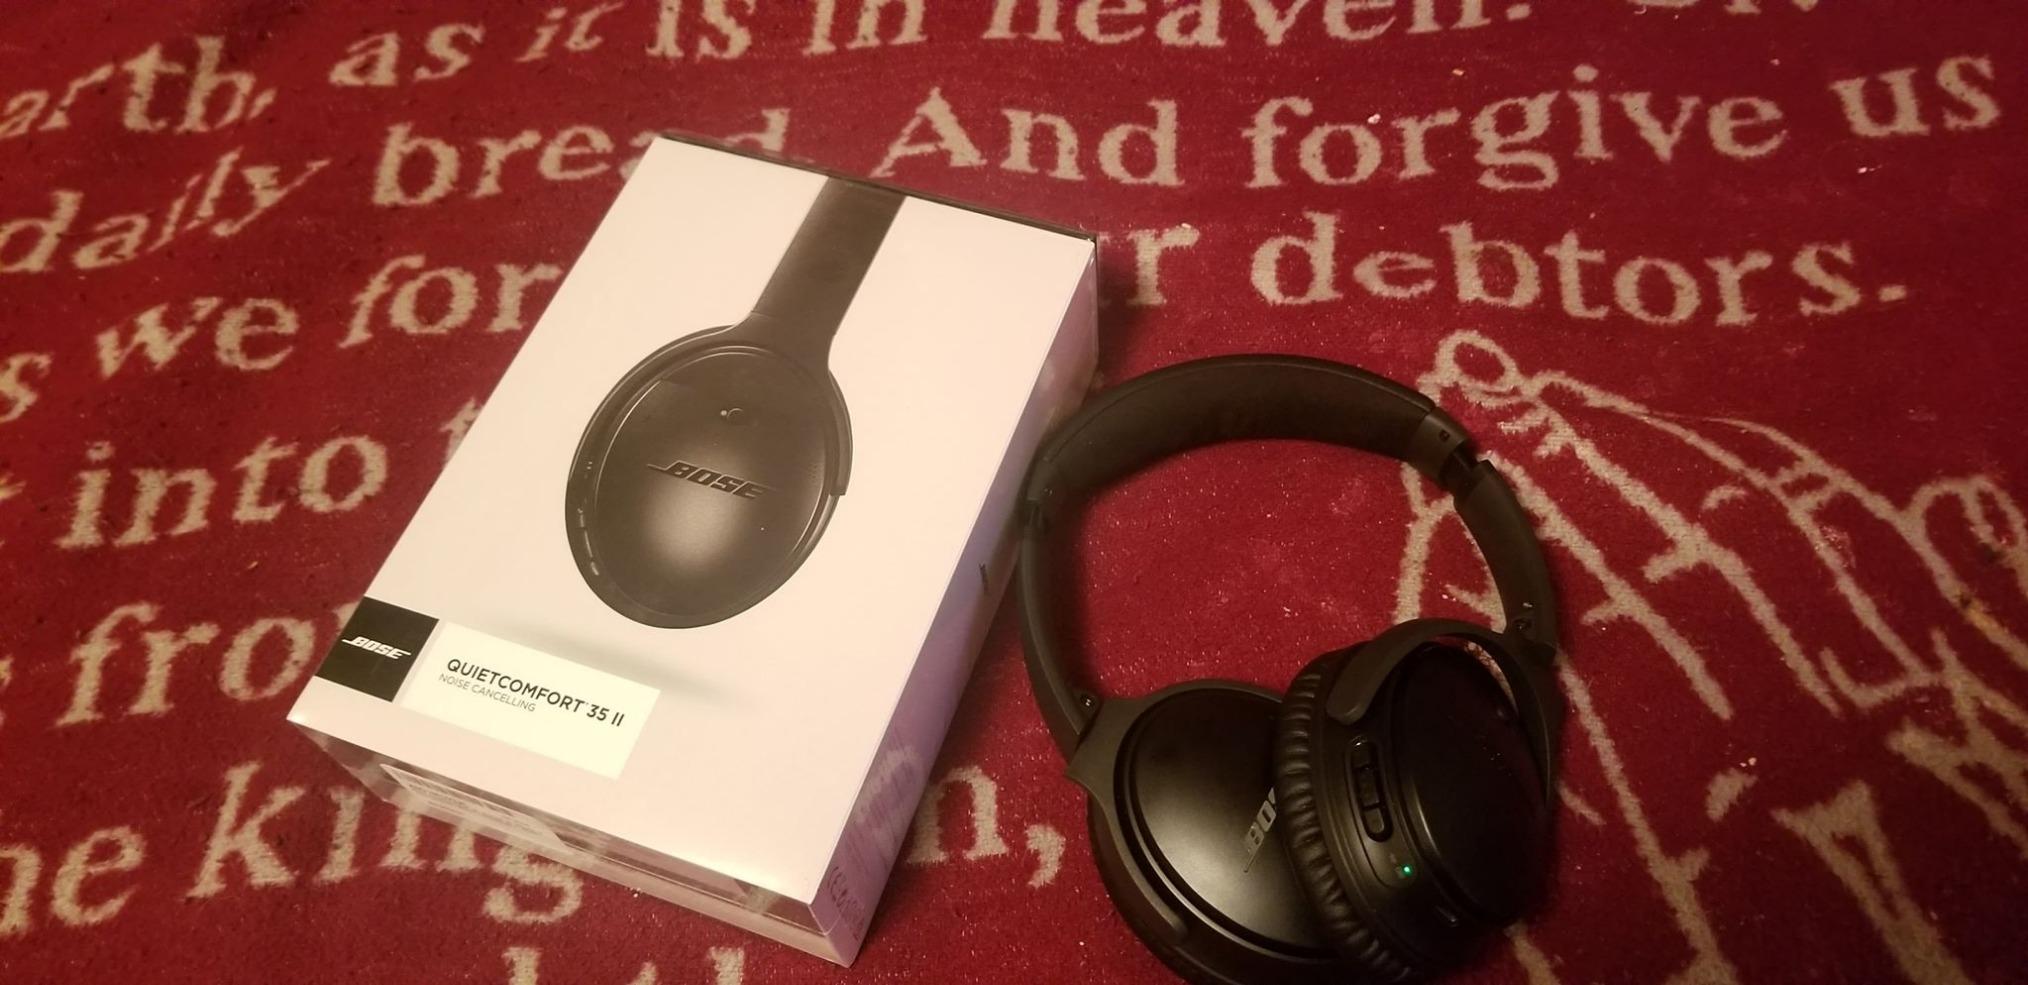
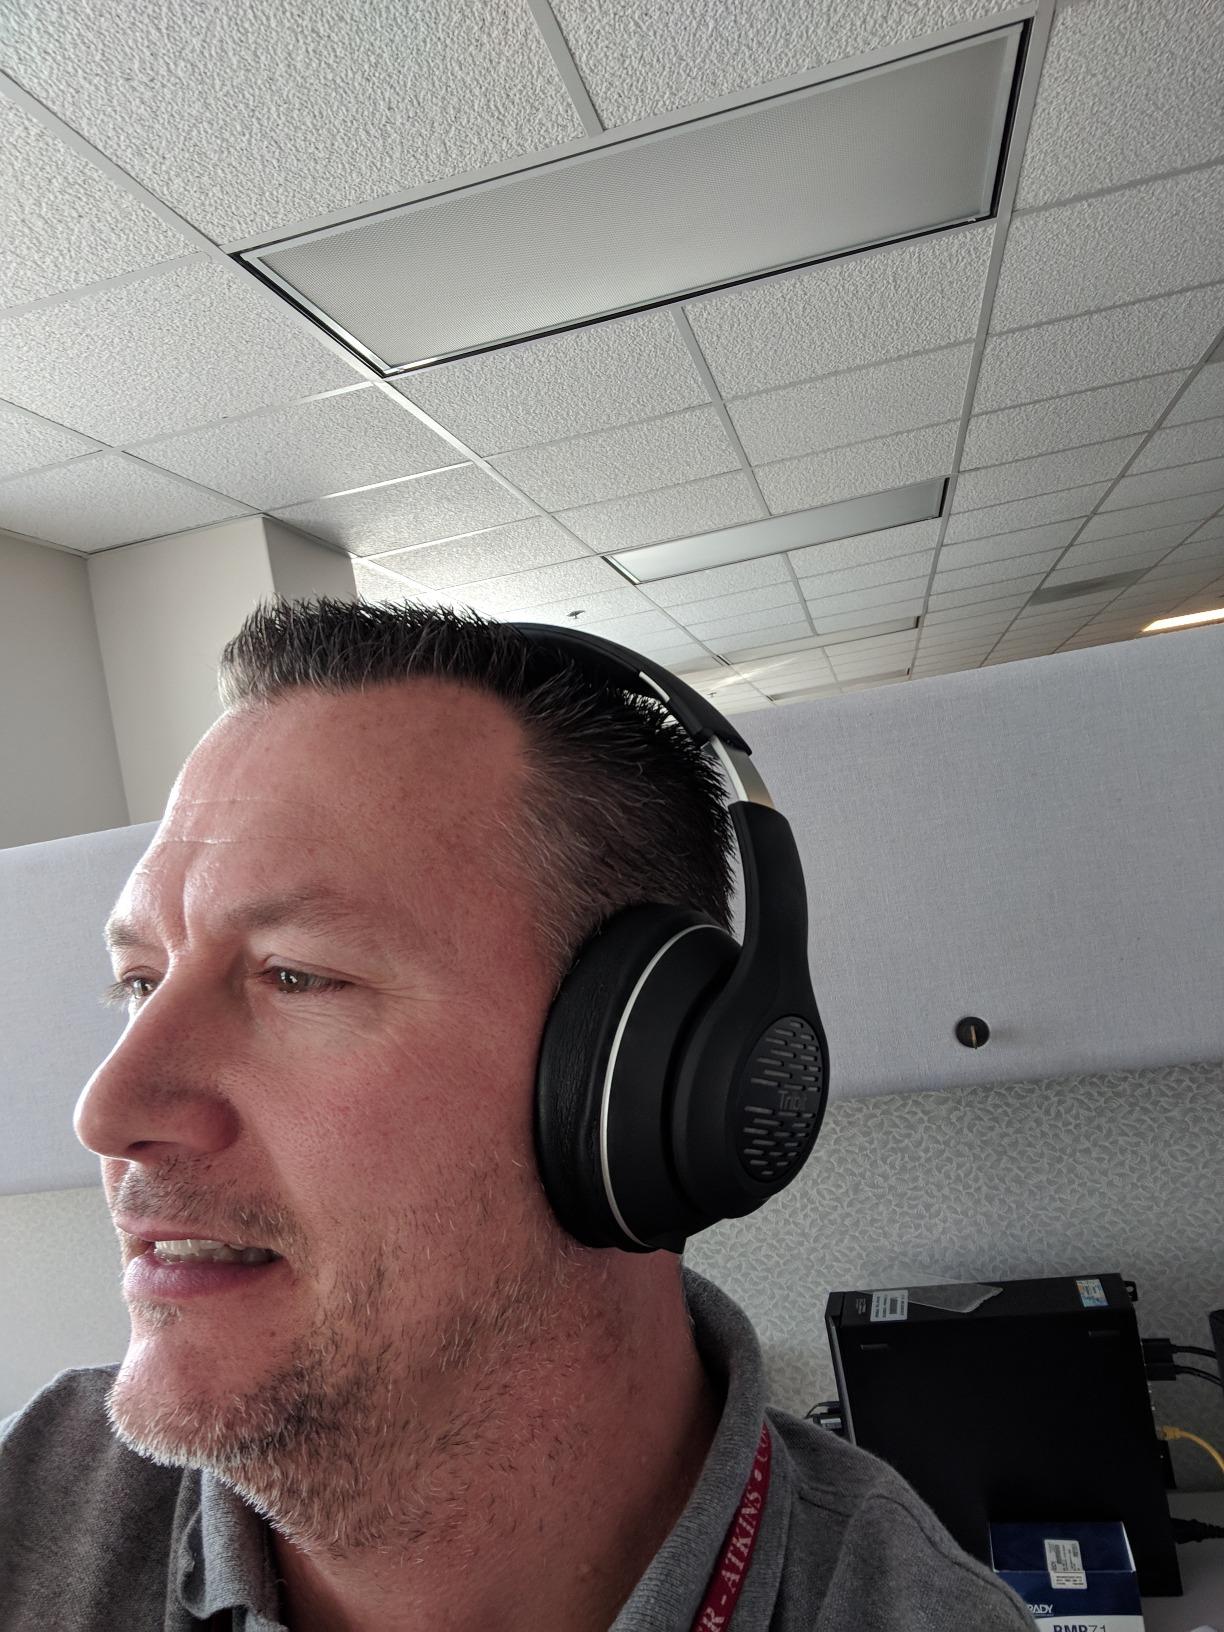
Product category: headphones
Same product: no